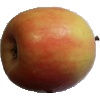
Label: Apple Pink Lady 1